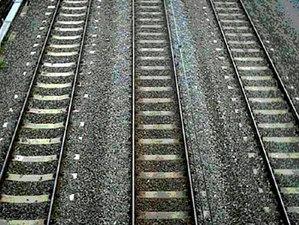
Une voie ferrée est un chemin de roulement pour trains constitué de deux files de rails dont l'écartement est maintenu constant par une fixation sur des traverses, reposant elles-mêmes sur du ballast.